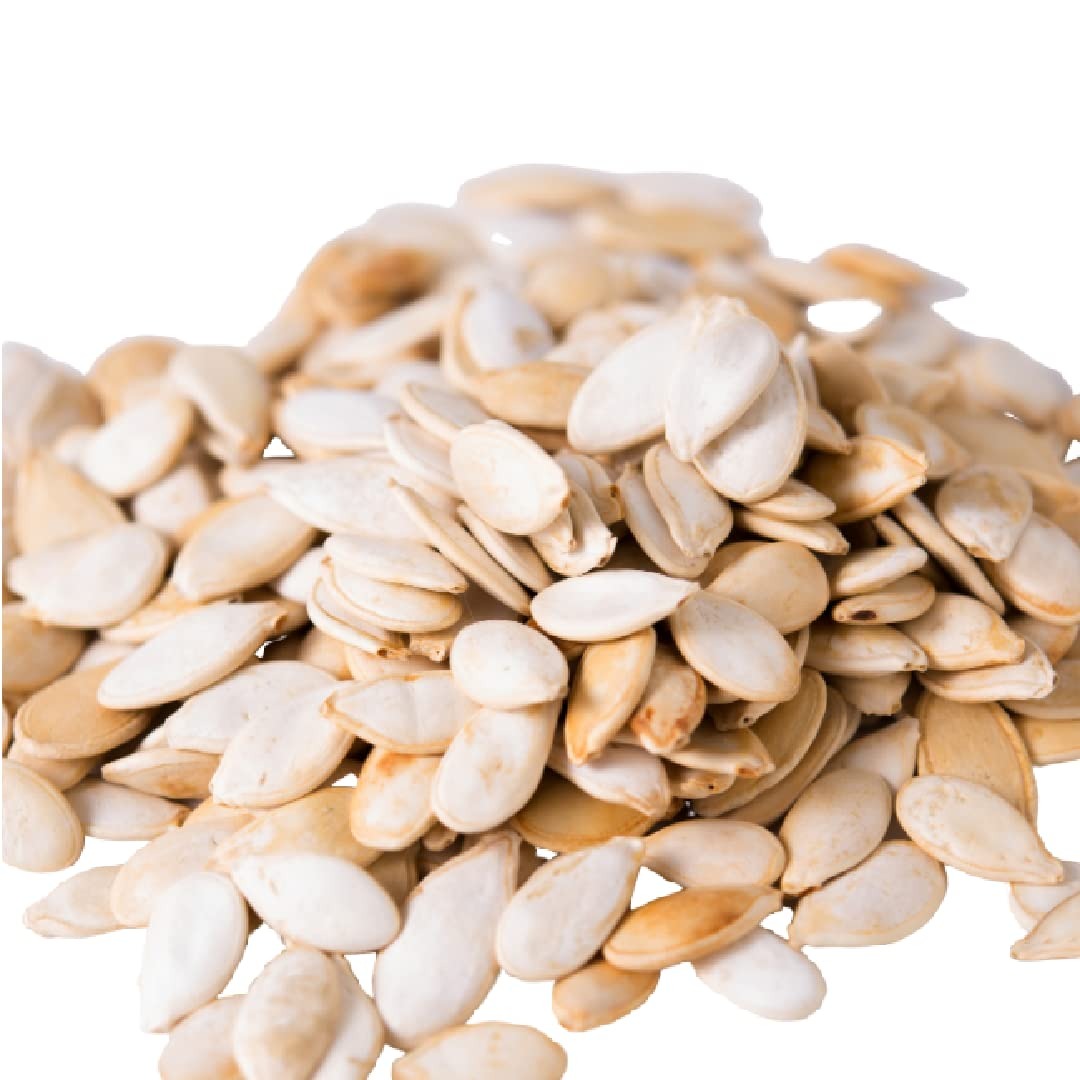
Item Name: Pumpkin Seeds in-Shell (Whole) Roasted & Unsalted by Gerbs - 2 LBS Premium Grade AA Pepitas - Top 10 Food Allergen Free - Vegan & Kosher - Seed Country of Origin USA - Made in Rhode Island
Bullet Point 1: Gerbs' Roasted & Unsalted Whole Pumpkin Seeds are carefully selected from reputable farms, then roasted in small batches. Our dedicated team in Rhode Island handles the meticulous packaging process using allergen-free equipment, guaranteeing both quality and safety. Each 2-pound bag is equipped with a resealable feature, ensuring easy storage and maintaining freshness for your enjoyment.
Bullet Point 2: Gerbs stands by an all-natural commitment, ensuring our products are Non-GMO and free from trans-fats, chemicals, and preservatives. We believe in crafting foods the way nature intended, from scratch, to offer great taste, promote health, and provide natural energy.
Bullet Point 3: Whole pumpkin seeds offer a satisfying crunch and nutty flavor, enhancing the taste of salads, soups, and baked goods. Their versatility extends to both sweet and savory dishes, making them a staple ingredient in many culinary creations. Additionally, pumpkin seeds provide a convenient and nutritious snack option for those seeking a flavorful alternative to traditional snacks. With their natural goodness and rich texture, whole pumpkin seeds are a delightful addition to any lifestyle.
Bullet Point 4: Gerbs' Certified Allergen Statement affirms that our entire product line is free from gluten, wheat, peanuts, tree nuts, soy, egg, milk/dairy, sesame, mustard, shellfish, and fish.
Bullet Point 5: Explore our diverse range of trusted Gerbs Categories, including Seeds, Salad Mixes, Seed Butters, Snack Mixes, Fruit Medleys, Seed Meals, Dried Fruits, Grains, Flours, Granolas, Oats, and Chocolates.
Product Description: Indulge in the exquisite taste and robust crunch of Gerbs Roasted & Unsalted Whole Pumpkin Seeds. Each seed is a testament to quality and flavor, carefully selected and dry roasted to perfection. Sourced from the finest pumpkin crops, these jumbo seeds are a true marvel, boasting an impressive size that promises a satisfying bite with every nibble. Expertly roasted to preserve their natural goodness, they retain their wholesome qualities while offering a delightful crunch that tantalizes the taste buds. Whether enjoyed as a standalone snack or incorporated into your favorite recipes, these pumpkin seeds add a burst of flavor and texture to every dish. Their versatility knows no bounds; sprinkle them over salads for a nutritious boost, toss them into trail mix for a satisfying snack on the go, or use them as a topping for soups and stews to elevate your culinary creations. With their irresistible taste and wholesome goodness, Gerbs Roasted & Unsalted Whole Pumpkin Seeds are the perfect choice for health-conscious snackers and culinary enthusiasts alike. Each bag comes sealed in a resealable, high-grade zipper barrier bag, ensuring freshness with every bite. Treat yourself to the ultimate snacking experience and discover the unparalleled quality and flavor of Gerbs today.
Value: 32.0
Unit: Ounce

Price: 25.99